Joe Girardi

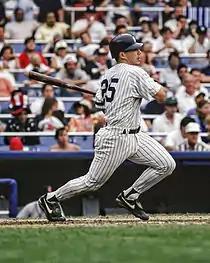
Girardi bats for the Yankees, 1996

After the 1995 season, the New York Yankees acquired Girardi from the Rockies in exchange for pitcher Mike DeJean. Girardi took the place of Mike Stanley. On May 14, 1996, Girardi caught Dwight Gooden's no-hitter. Girardi played in 124 games during the 1996 season, batting .294 with two home runs and 45 RBIs. In Game 6 of the 1996 World Series against the Atlanta Braves, Girardi hit an RBI triple against Greg Maddux that helped the Yankees win that game and ultimately the World Series. When the Yankees made 25-year-old prospect Jorge Posada the backup catcher, Girardi became his mentor. The two catchers split time for the Yankees through 1999. In 1997, Girardi played in 112 games batting .264 with one home run and 50 RBIs. During the World Series-winning 1998 season, he played in 78 games batting .276 with three home runs and 31 RBIs. On July 18, 1999, Girardi caught David Cone's perfect game. During the World Series-winning 1999 season, Girardi played in 65 games batting .239 with two home runs and 27 RBIs.